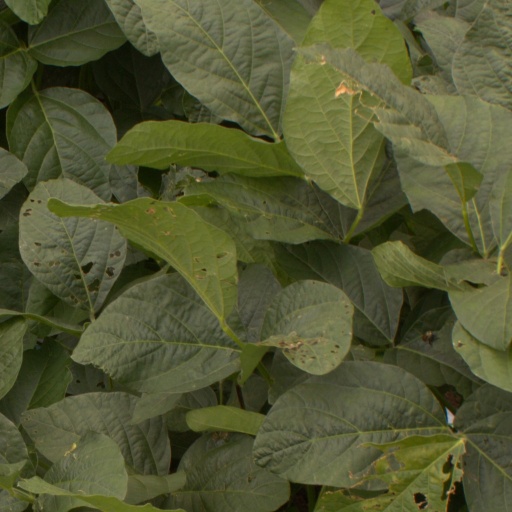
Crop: soybean